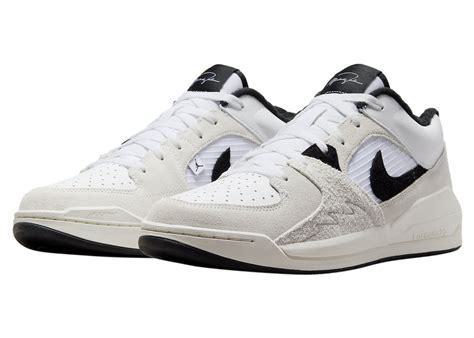
Brand: Jordan
Model: Stadium 90